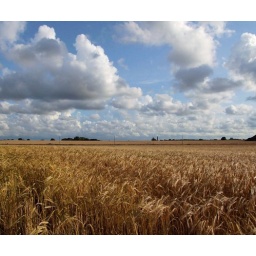
Taken whilst walking the dog across the fields in Rixton, near my home. This was all corn last summer.